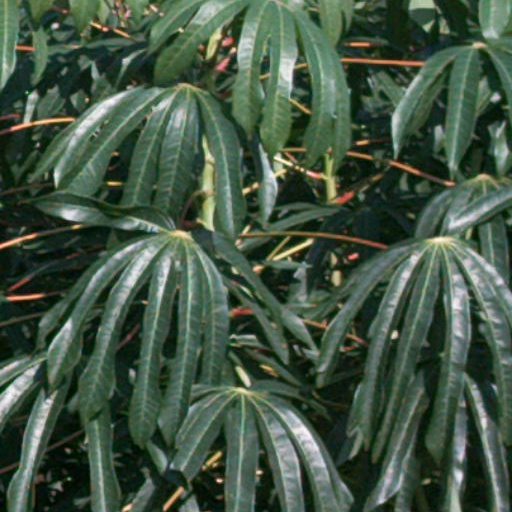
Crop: cassava